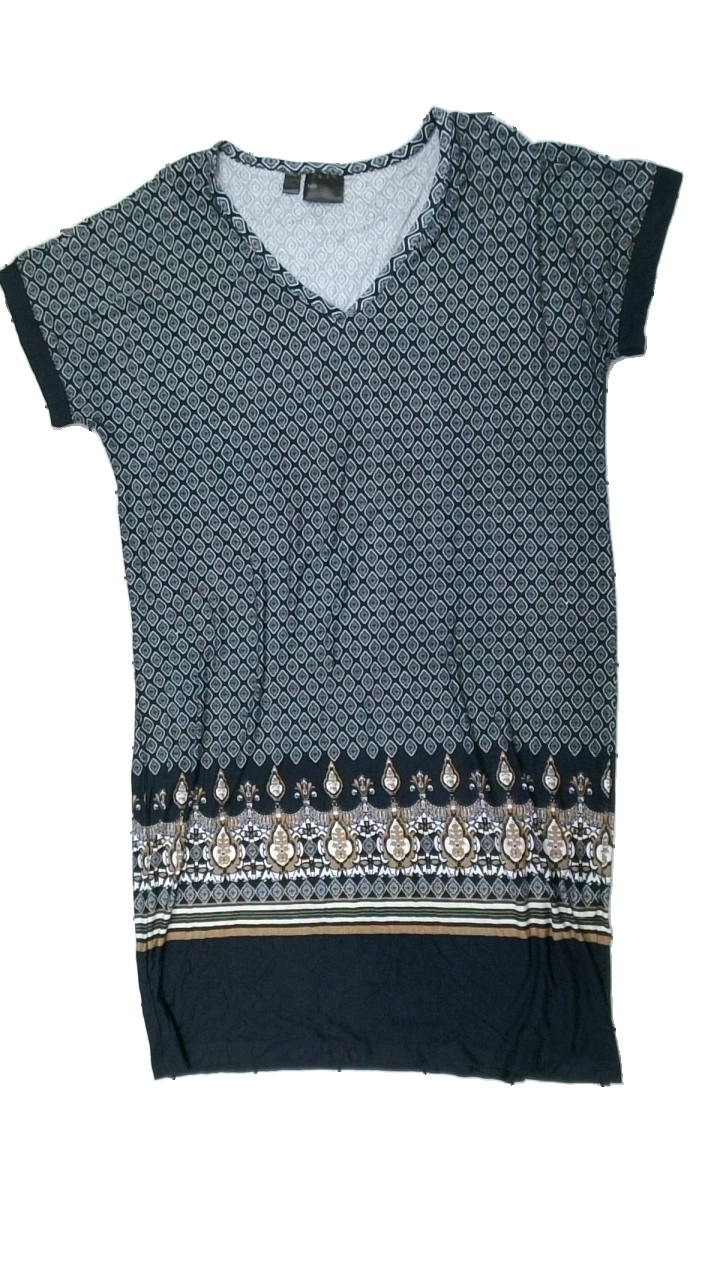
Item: Dress (Ladies)
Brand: Bpc
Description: klänning med geometriska mönster, luddig
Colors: Blue, White, Brown
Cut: Regular
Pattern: Geometric print
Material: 100% viscose
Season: All
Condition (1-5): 4
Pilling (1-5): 5
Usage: Reuse
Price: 50-100